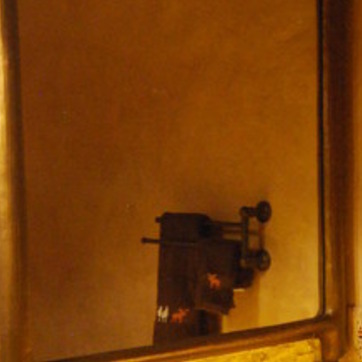
Material: mirror